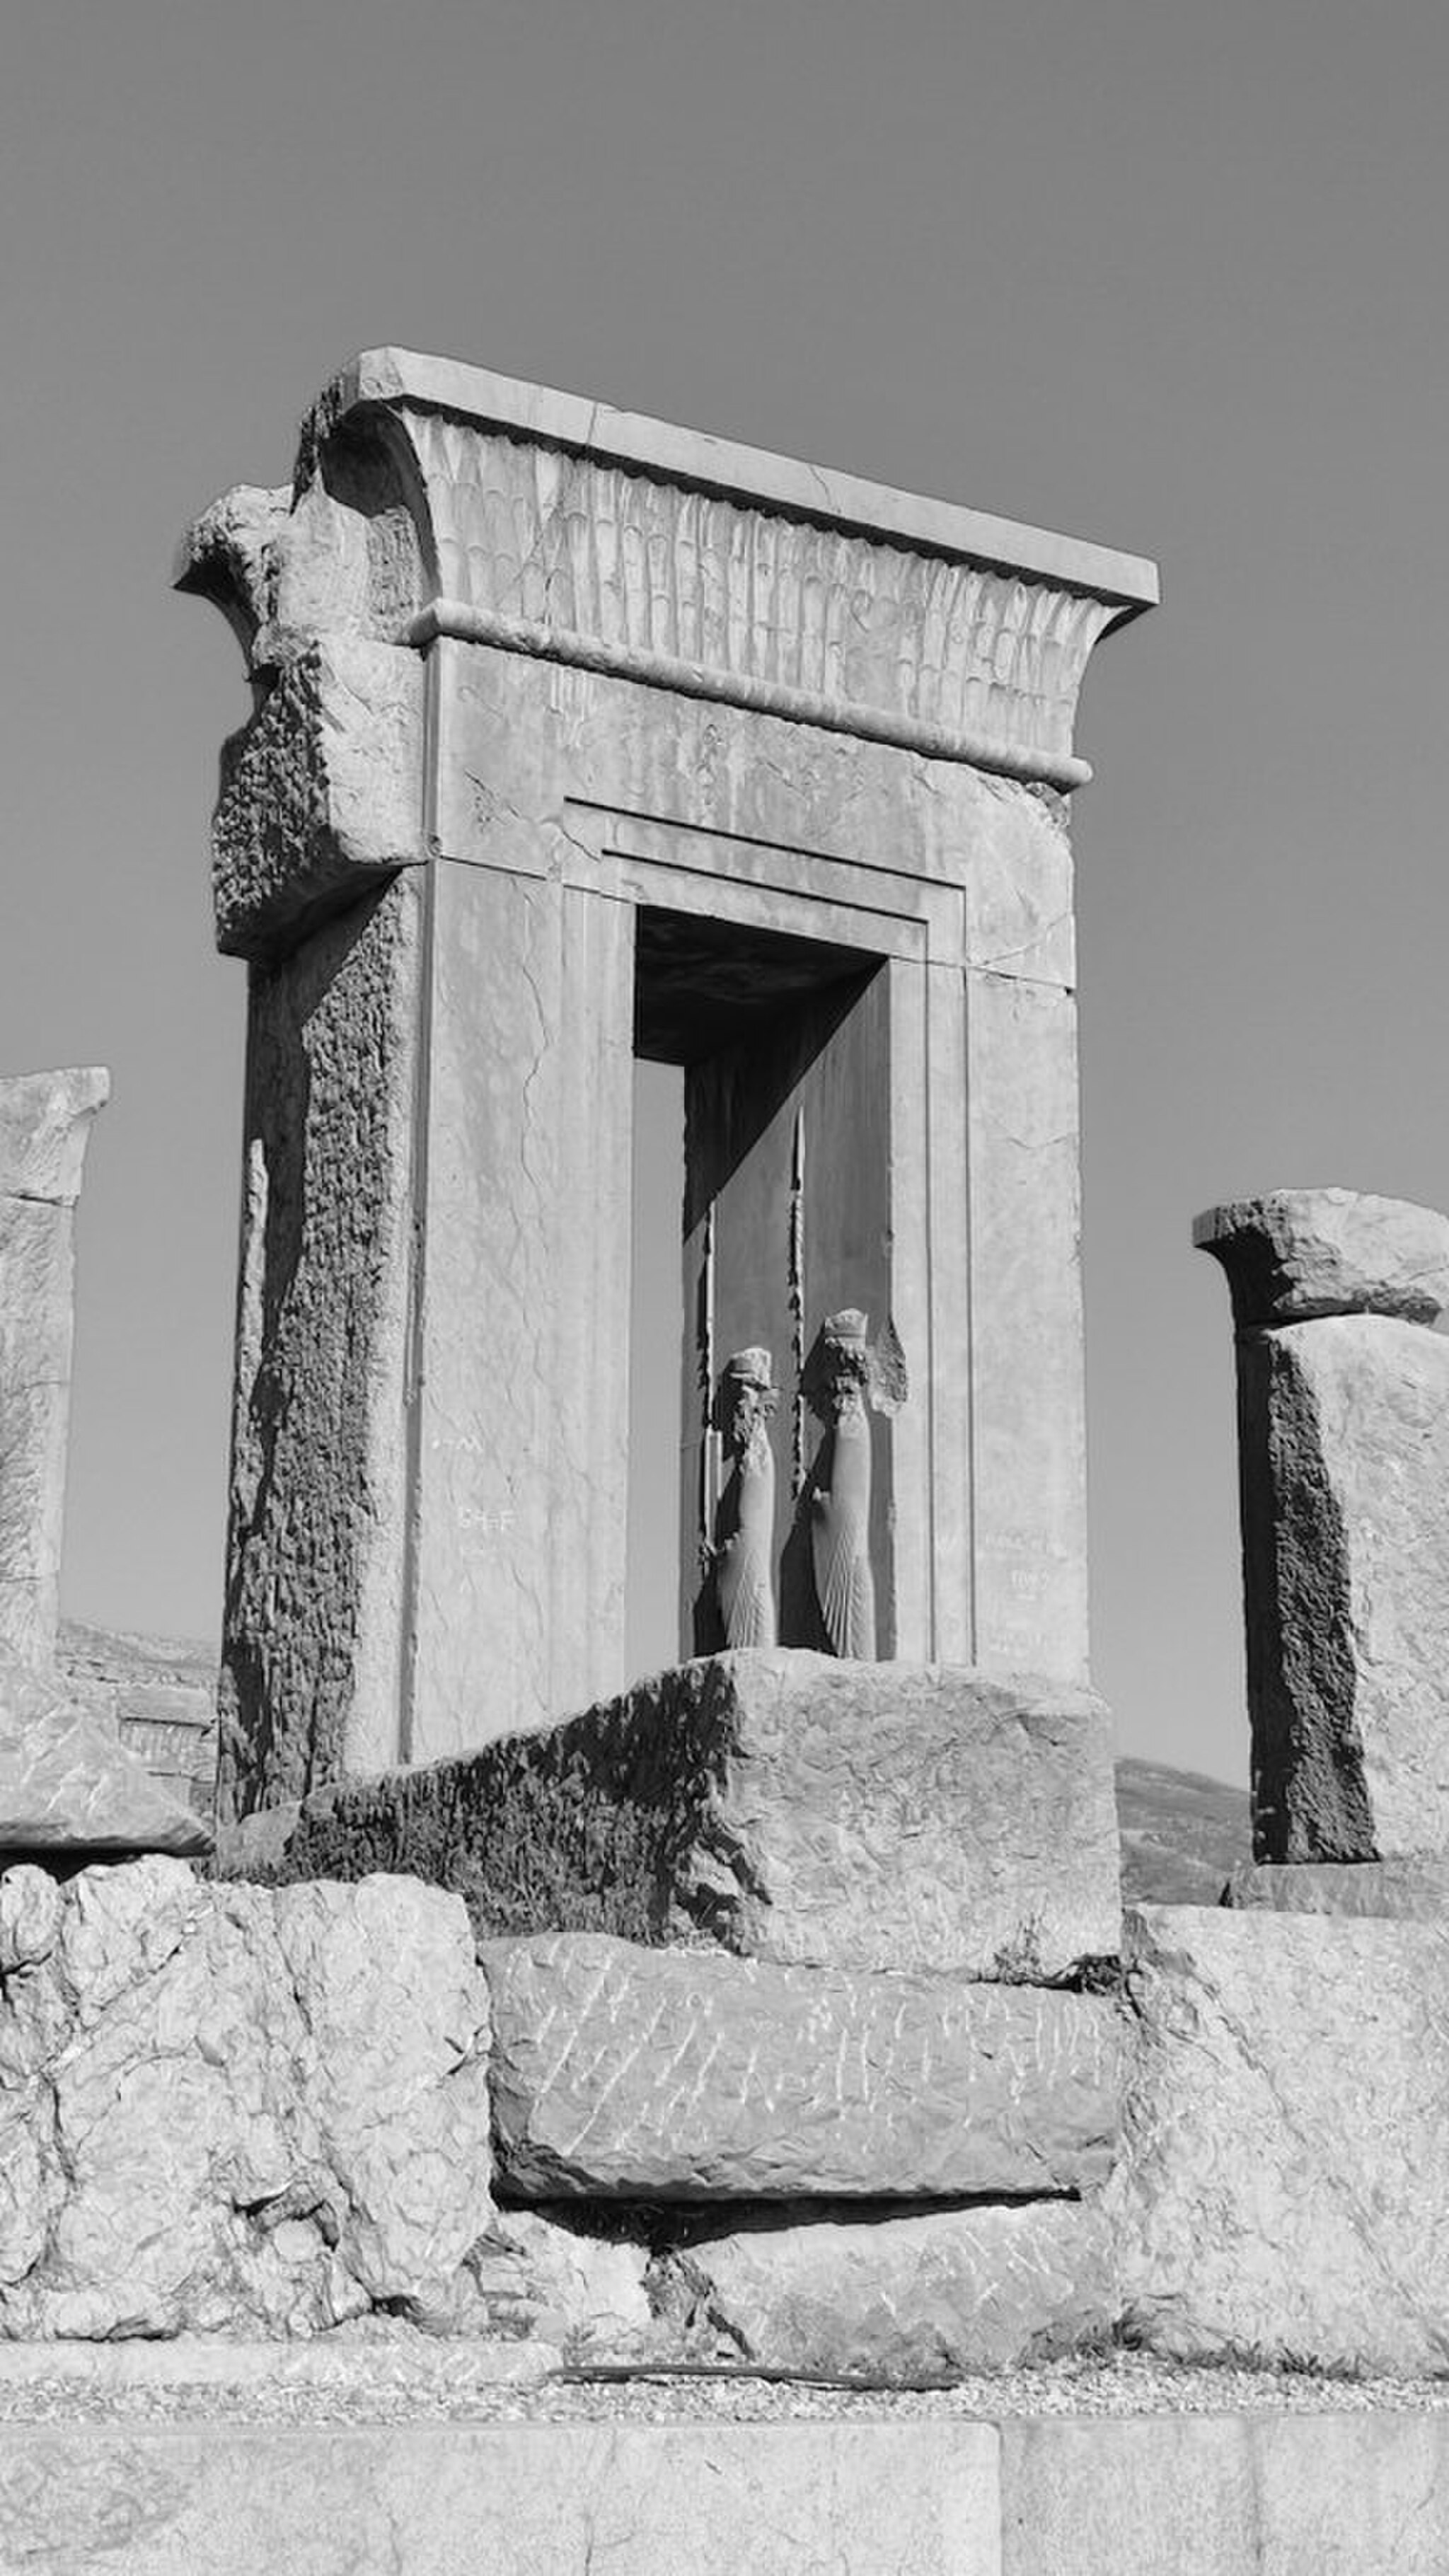
Title: IranPersepolis 02
Date: 2022-10-07
Categories: Persepolis, Self-published work, Cultural heritage monuments in Iran with known IDs, Images from Wiki Loves Monuments 2024, Uploaded via Campaign:wlm-ir, Images from Wiki Loves Monuments in Marvdasht, Images from Wiki Loves Monuments 2024 in Iran